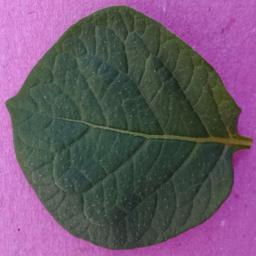
Etiqueta: Sana